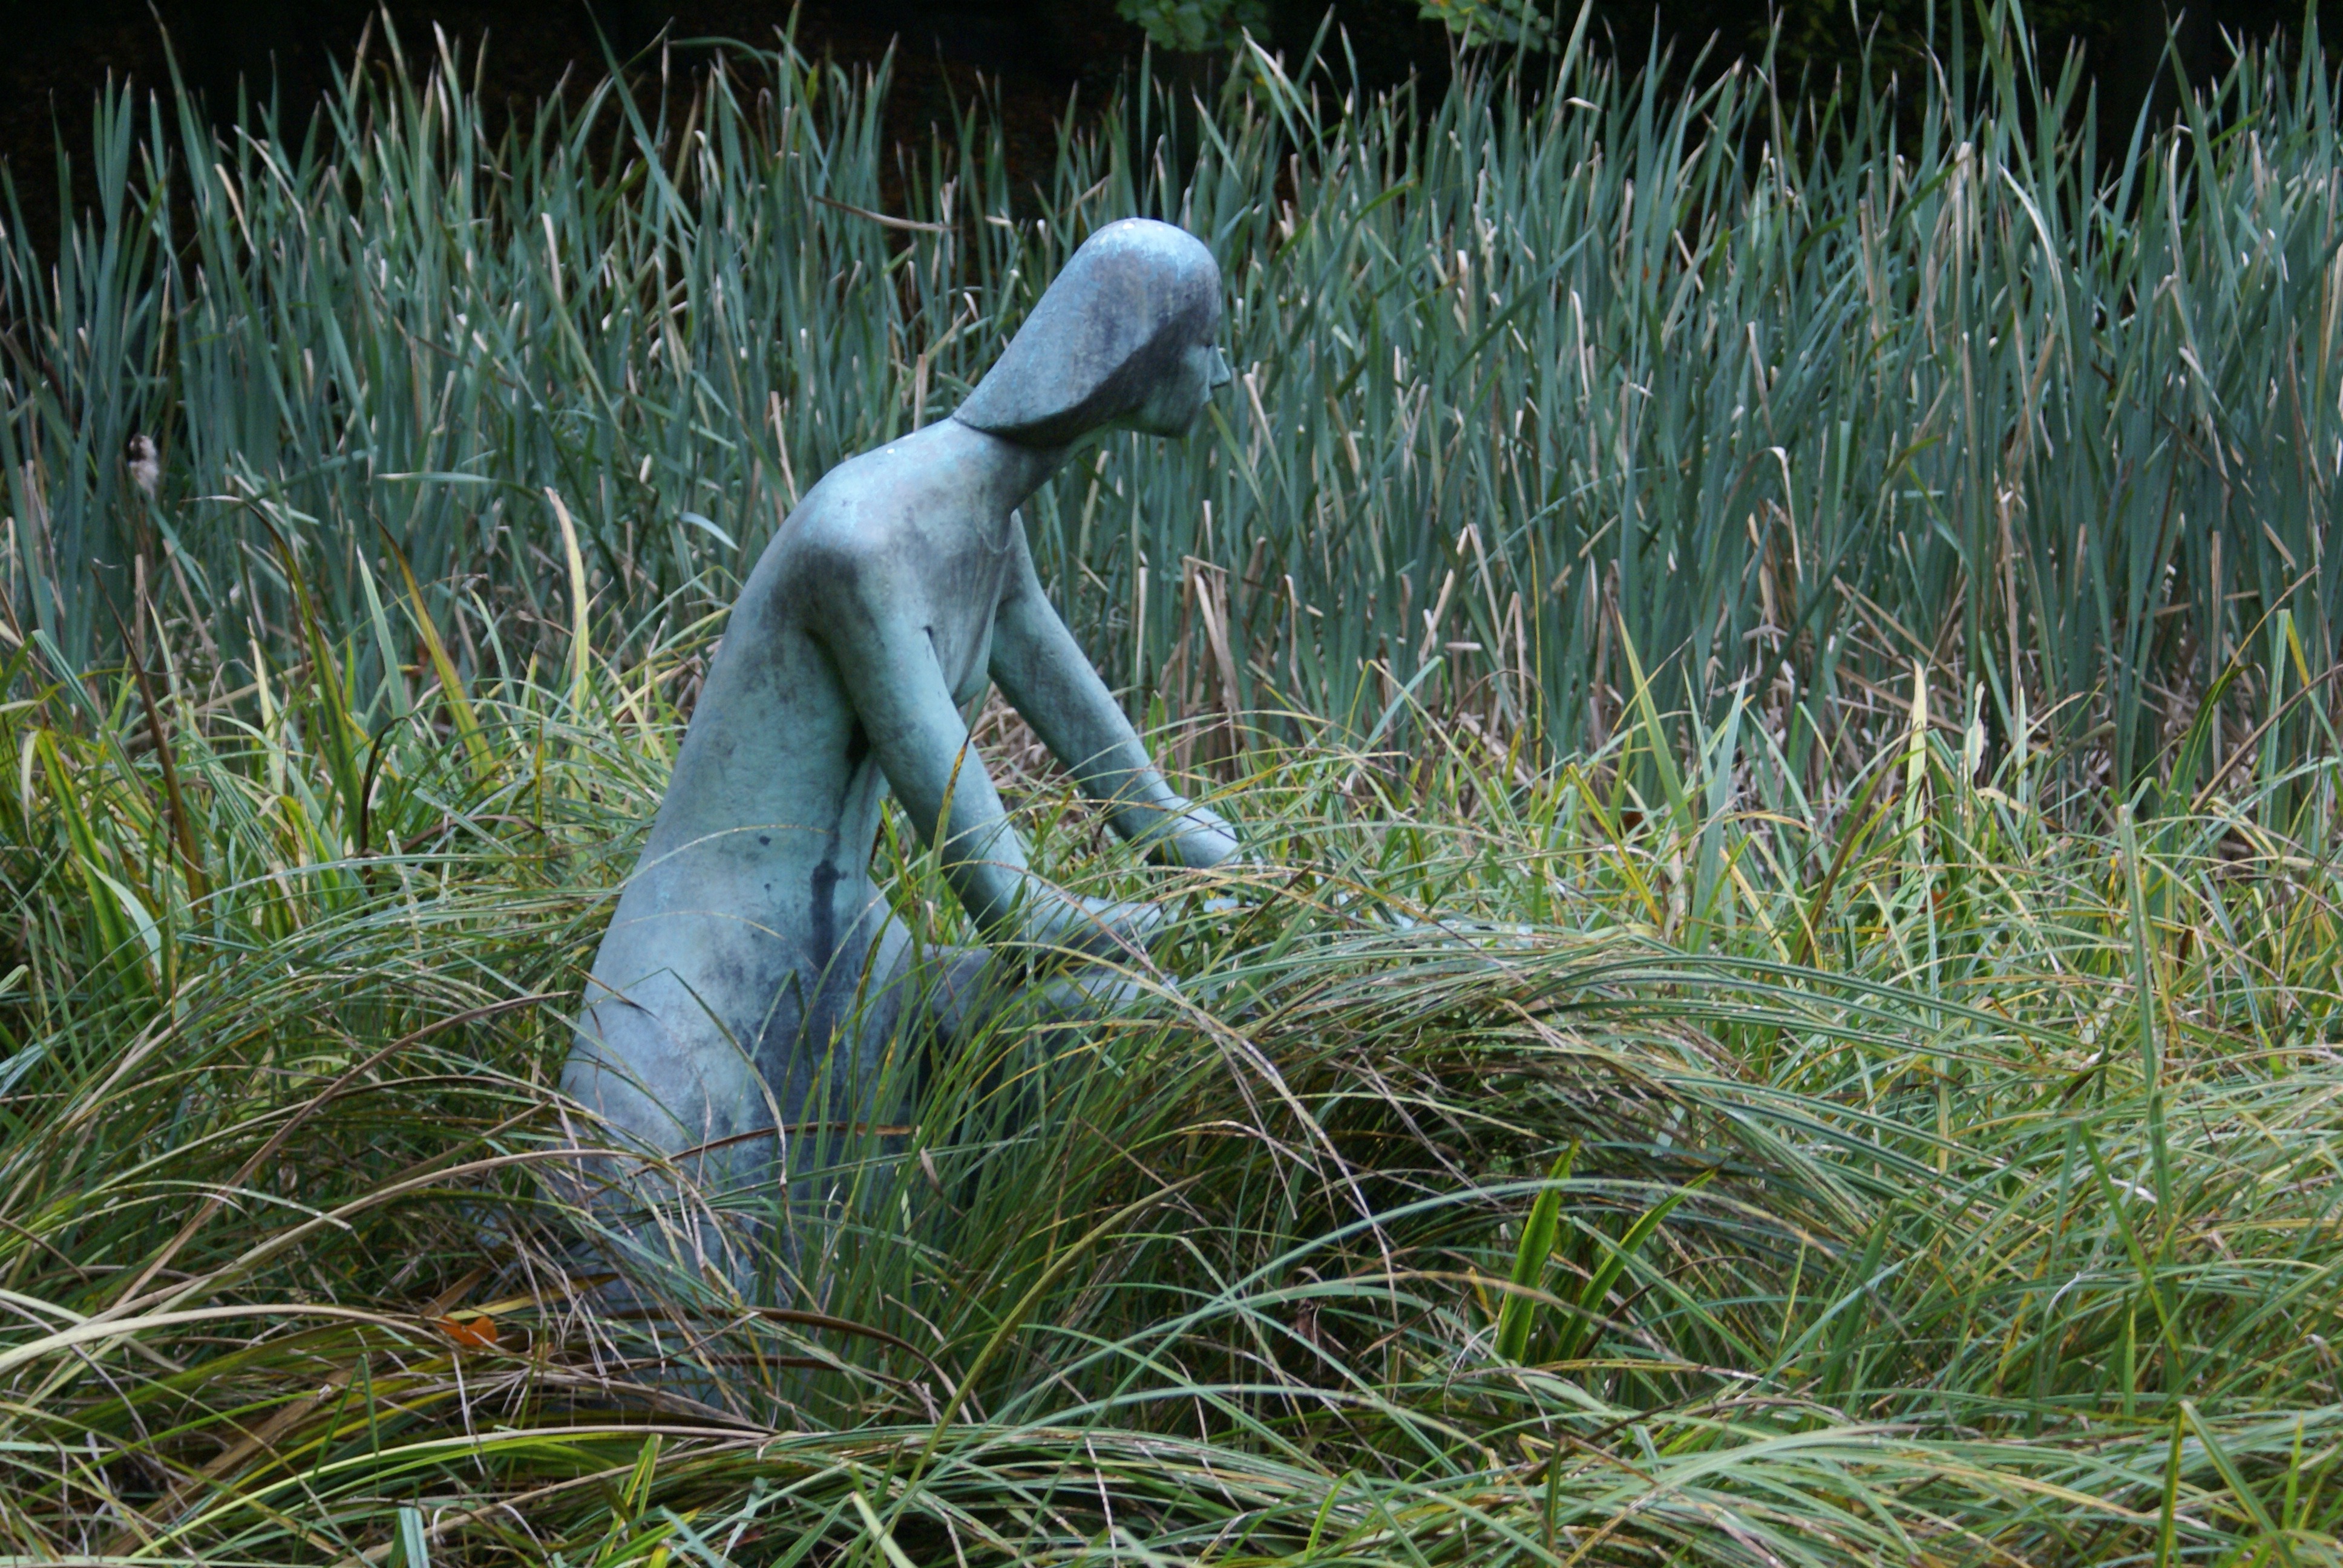
forest, grass, swamp, girl, lawn, wildlife, statue, green, jungle, sculpture, figure, wetland, bronze, woodland, habitat, natural environment, grass family